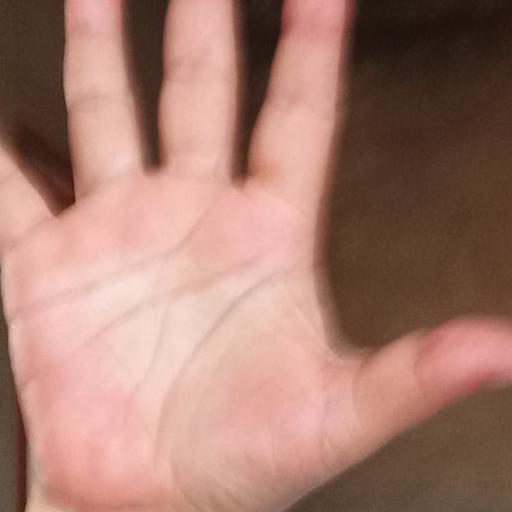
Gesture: palm